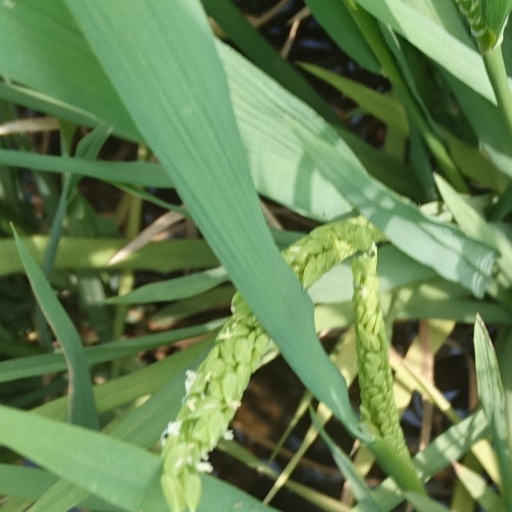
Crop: rice